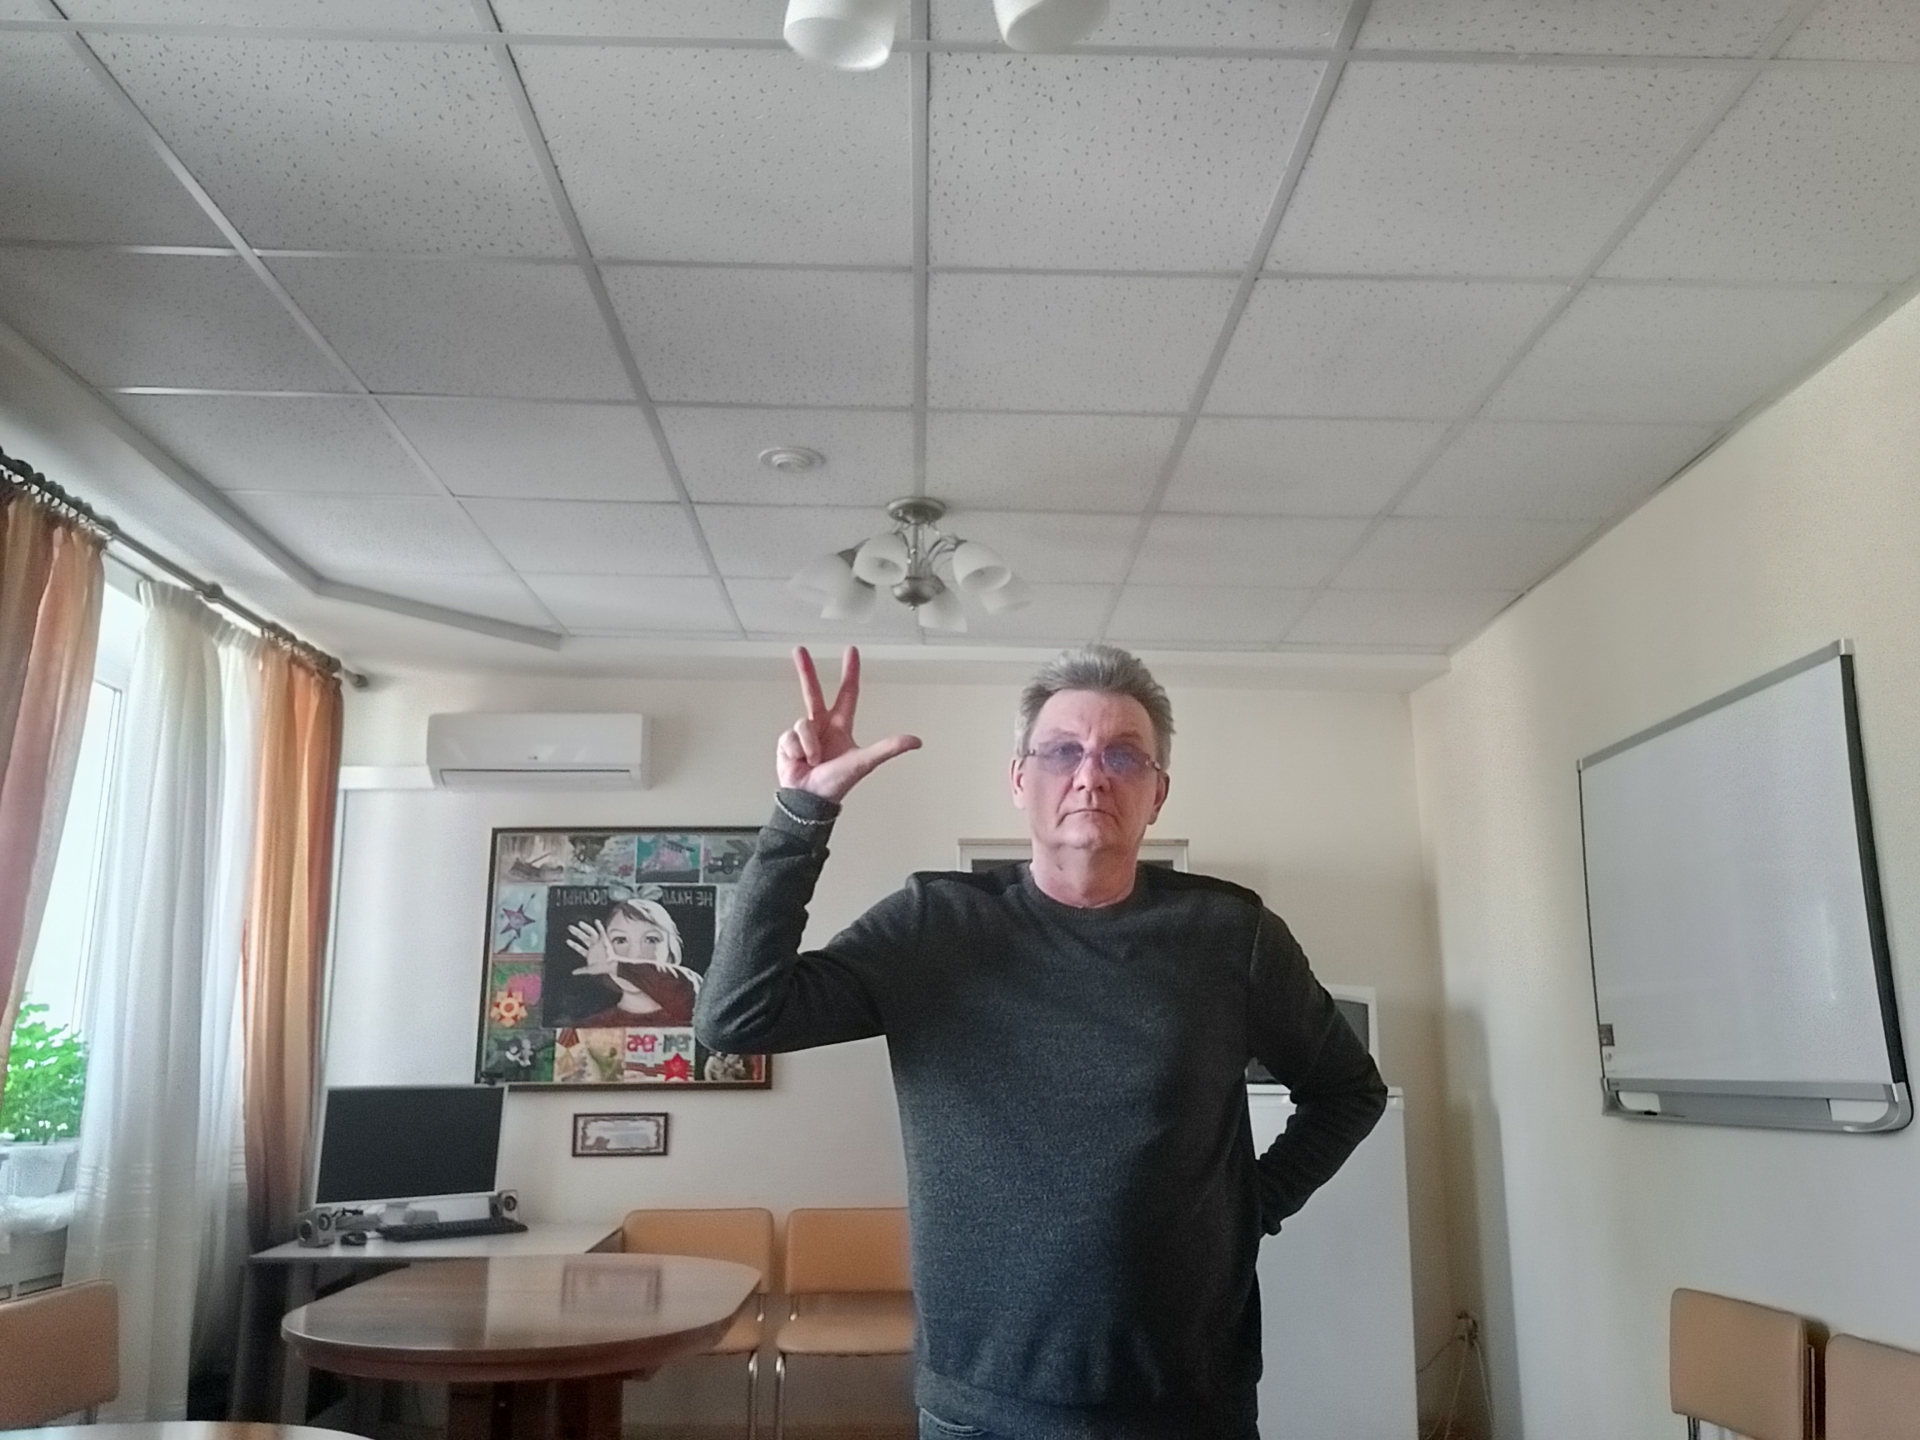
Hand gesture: three2